Angelo Capato

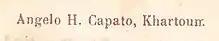
Imprint of a 1908 postcard

Angelo Capato, born Angelos Helia Kapatos ("Άγγελος Ήλιος Καπάτος") on the Ionian island of Cephalonia in western Greece (1854–1937), was the most eminent business magnate and ""one of the most powerful persons"" in the Anglo-Egyptian Sudan at the beginning of the 20th century.